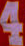
Number: 4